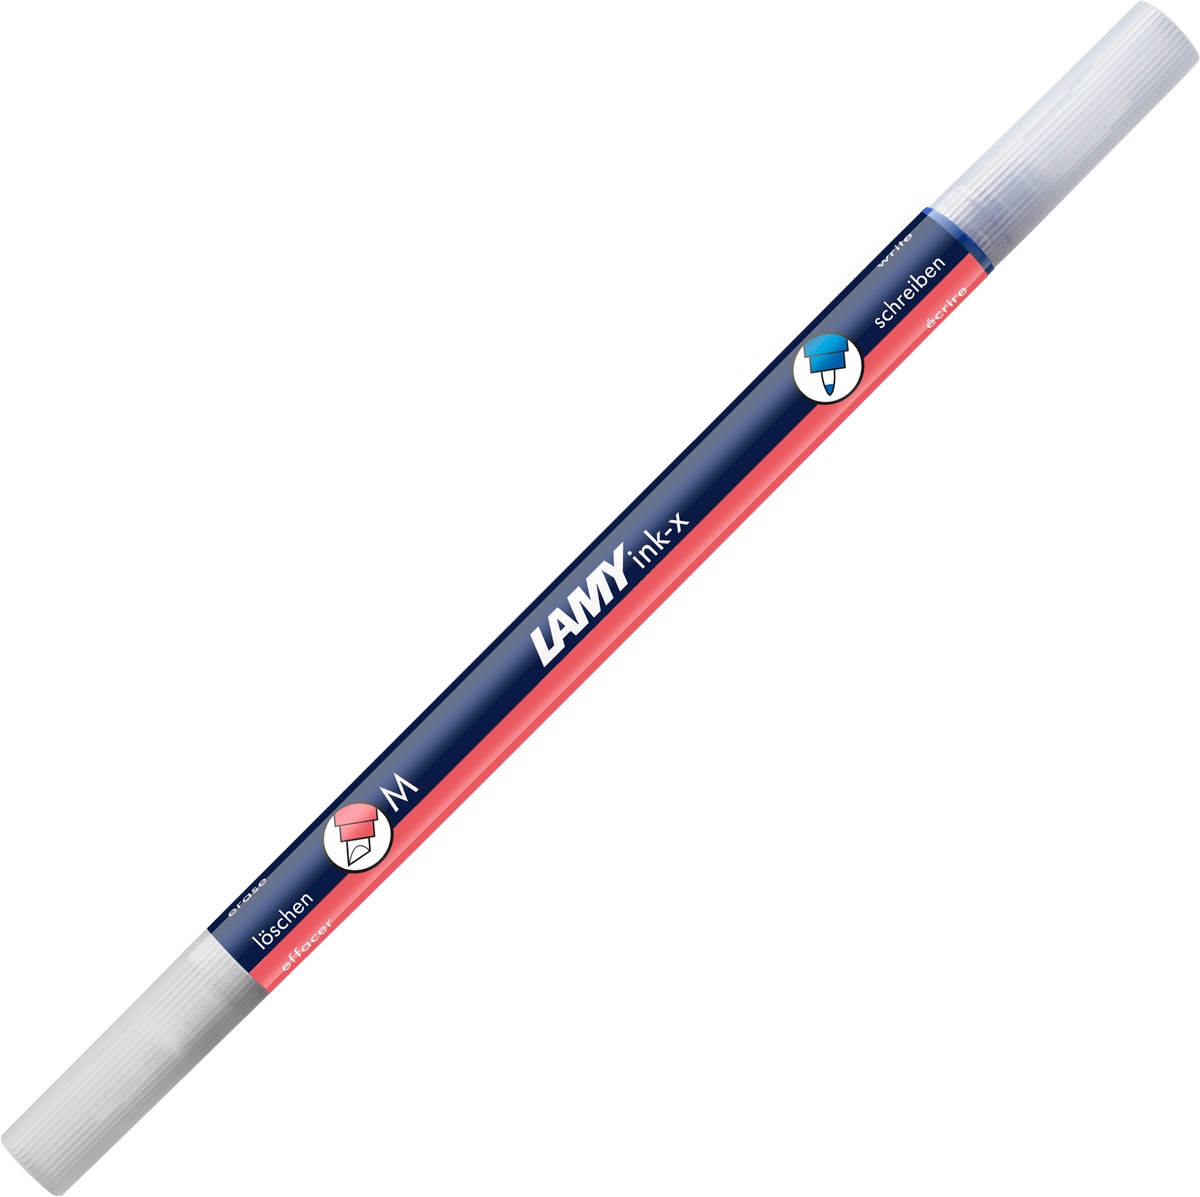
Lamy ink-x Ink Extinguisher
Ink eraser with a blue ink correction tip. Erases blue ink only.
Brand: Lamy
Category: Office Supplies > General Office Supplies > Correction Fluids, Pens & Tapes > Correction Pens